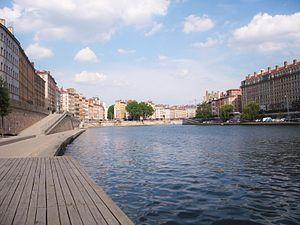
La Saône entre Fourvière et la Croix-Rousse.
Lyon est une commune française située dans le sud-est de la France, au confluent du Rhône et de la Saône. Siège du conseil de la métropole de Lyon, elle est le chef-lieu de l'arrondissement de Lyon, de la circonscription départementale du Rhône et de la région Auvergne-Rhône-Alpes. Ses habitants sont appelés les Lyonnais.